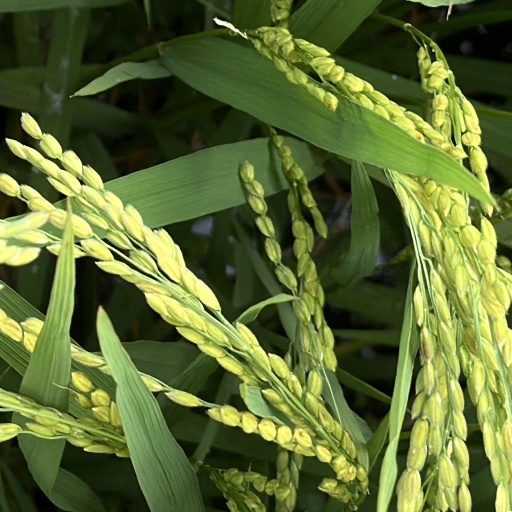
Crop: rice